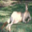
Label: kangaroo